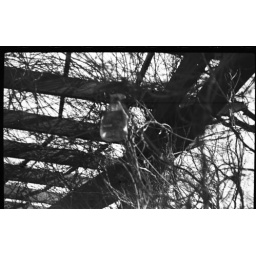
bottle of windex in a tree @ Schiller Park amphitheater